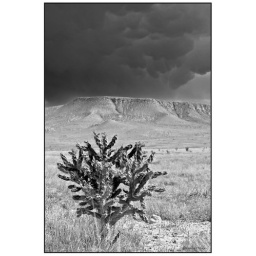
Couds and cactus in black and white